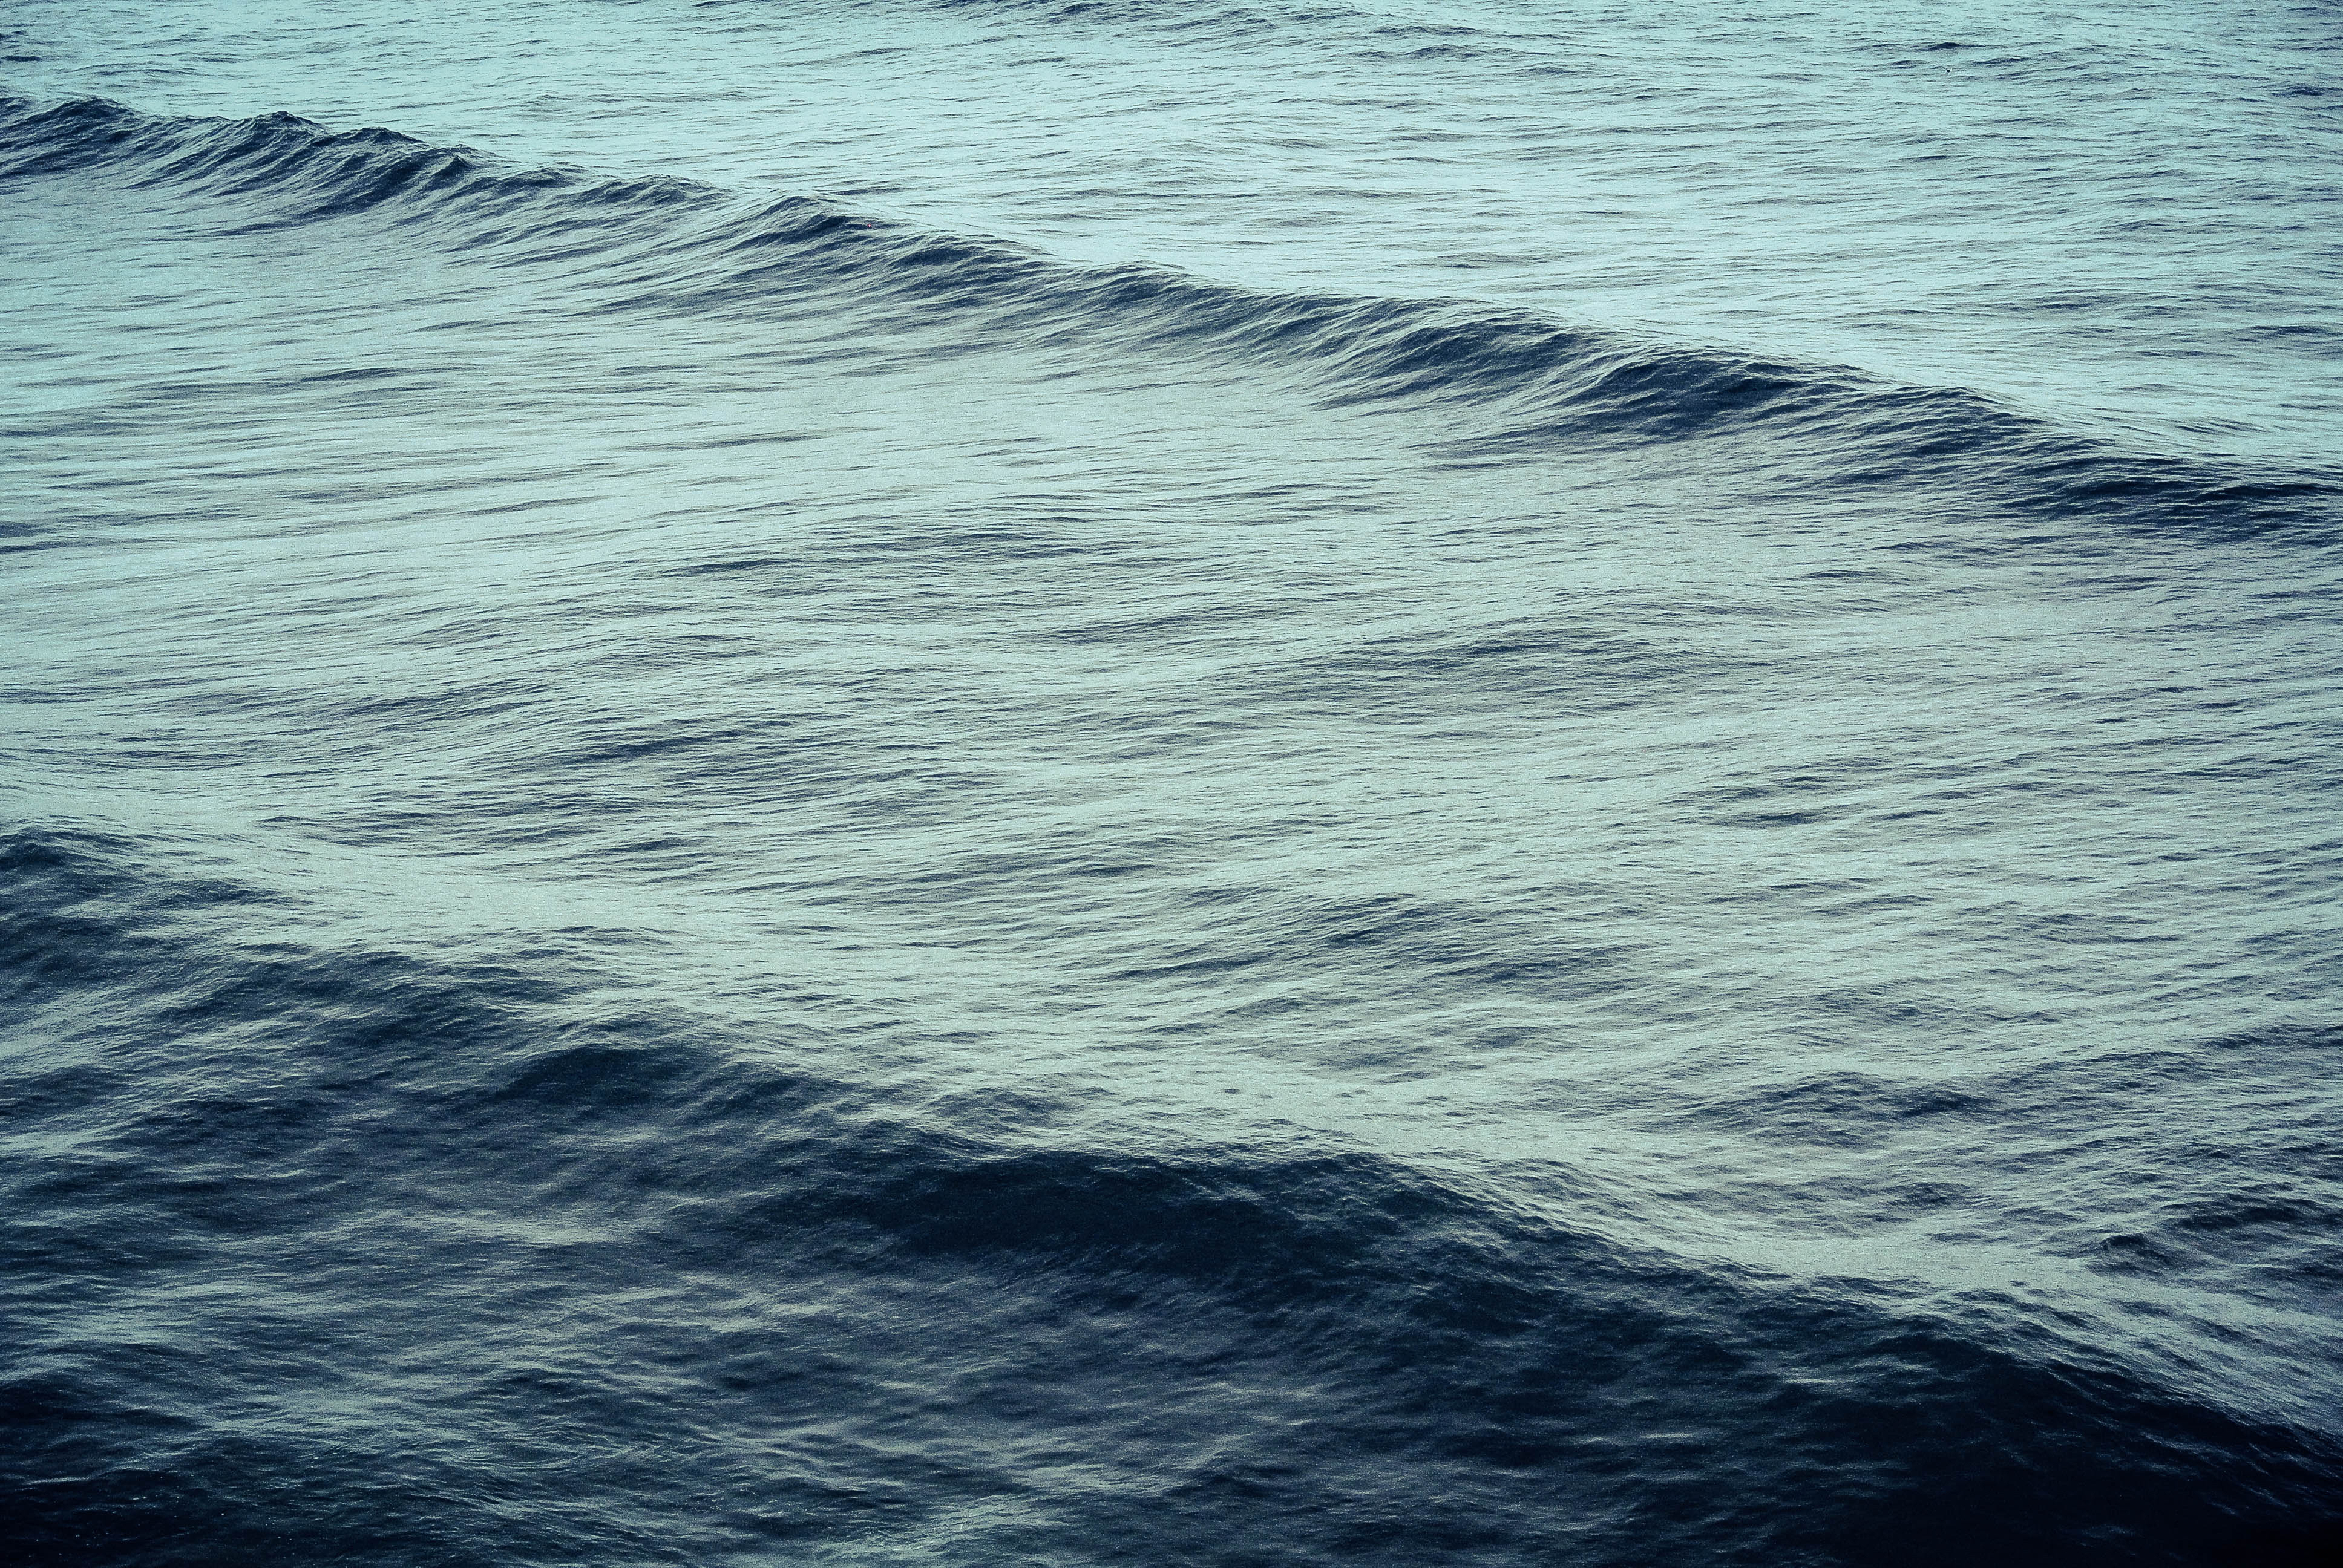
sea, coast, water, ocean, horizon, shore, wave, channel, wind wave